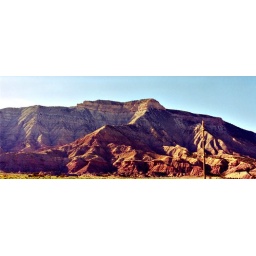
A mountain somewhere in Nevada. I belive that was in the post &amp;quot;Journey&amp;quot; singalong portion of the road trip.